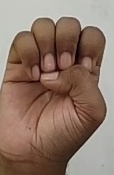
ASL sign: E